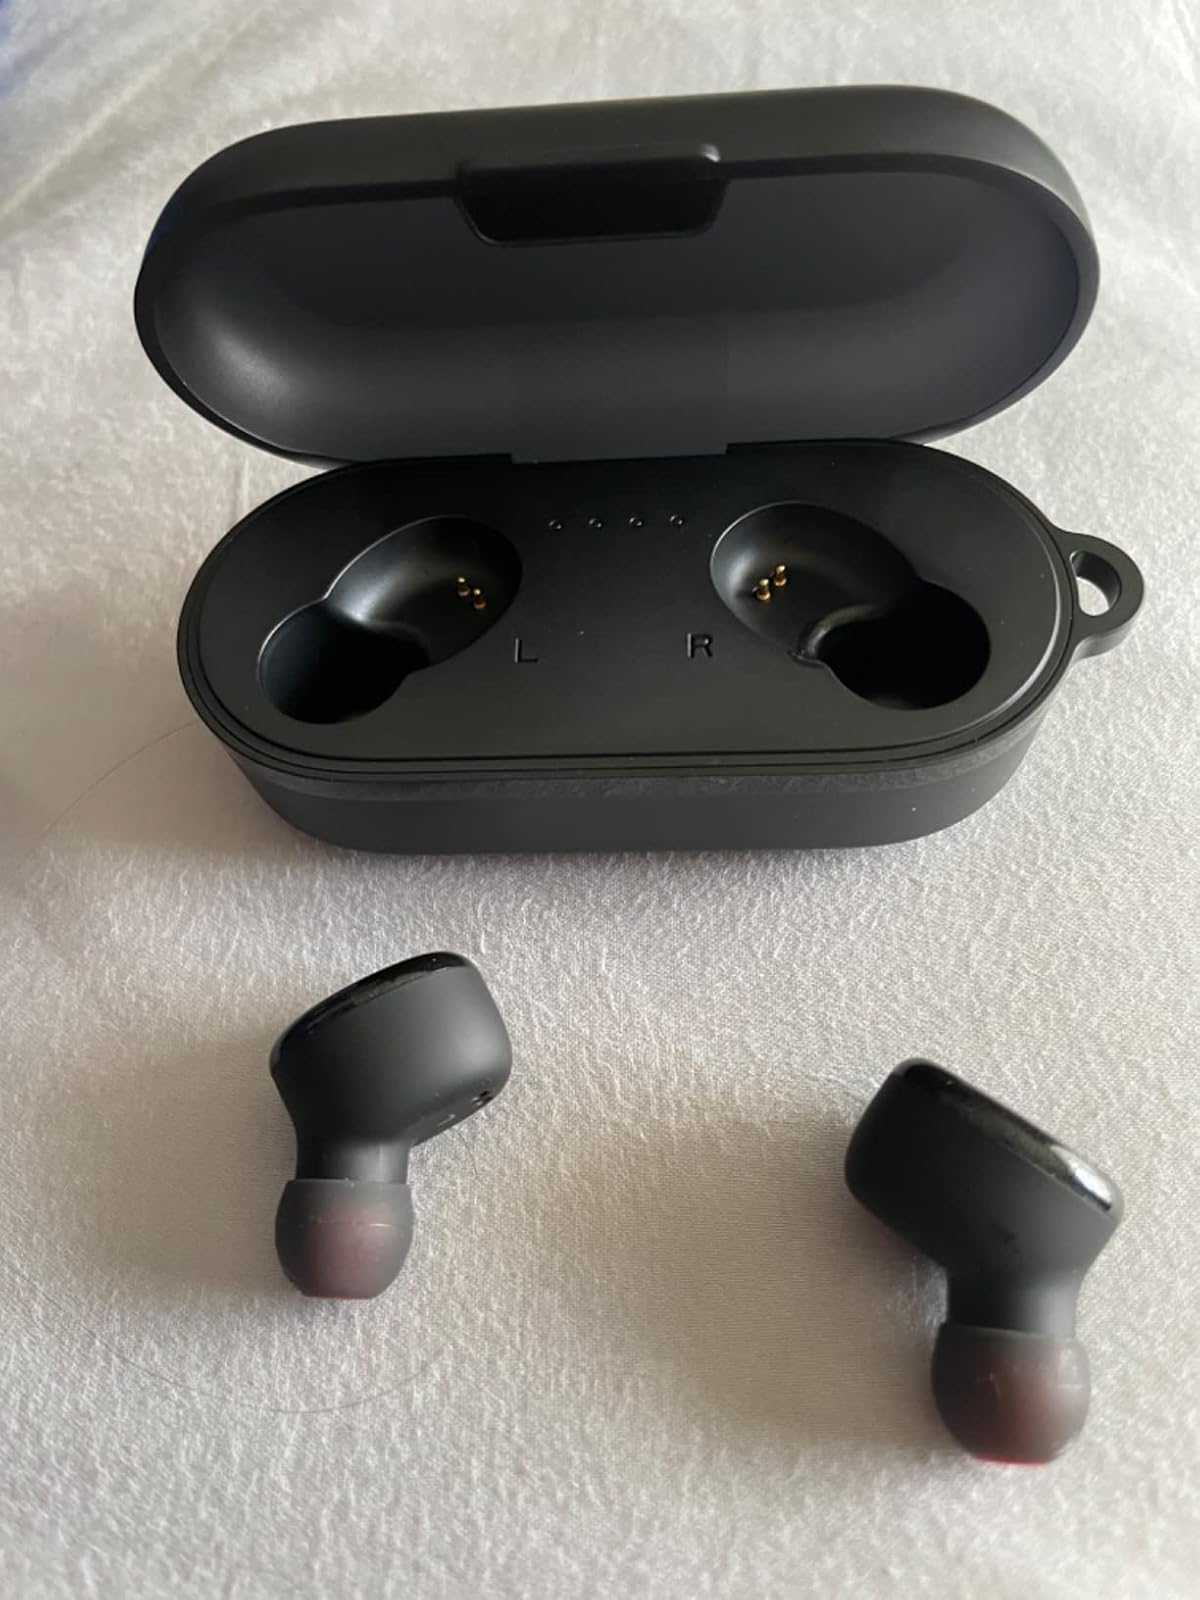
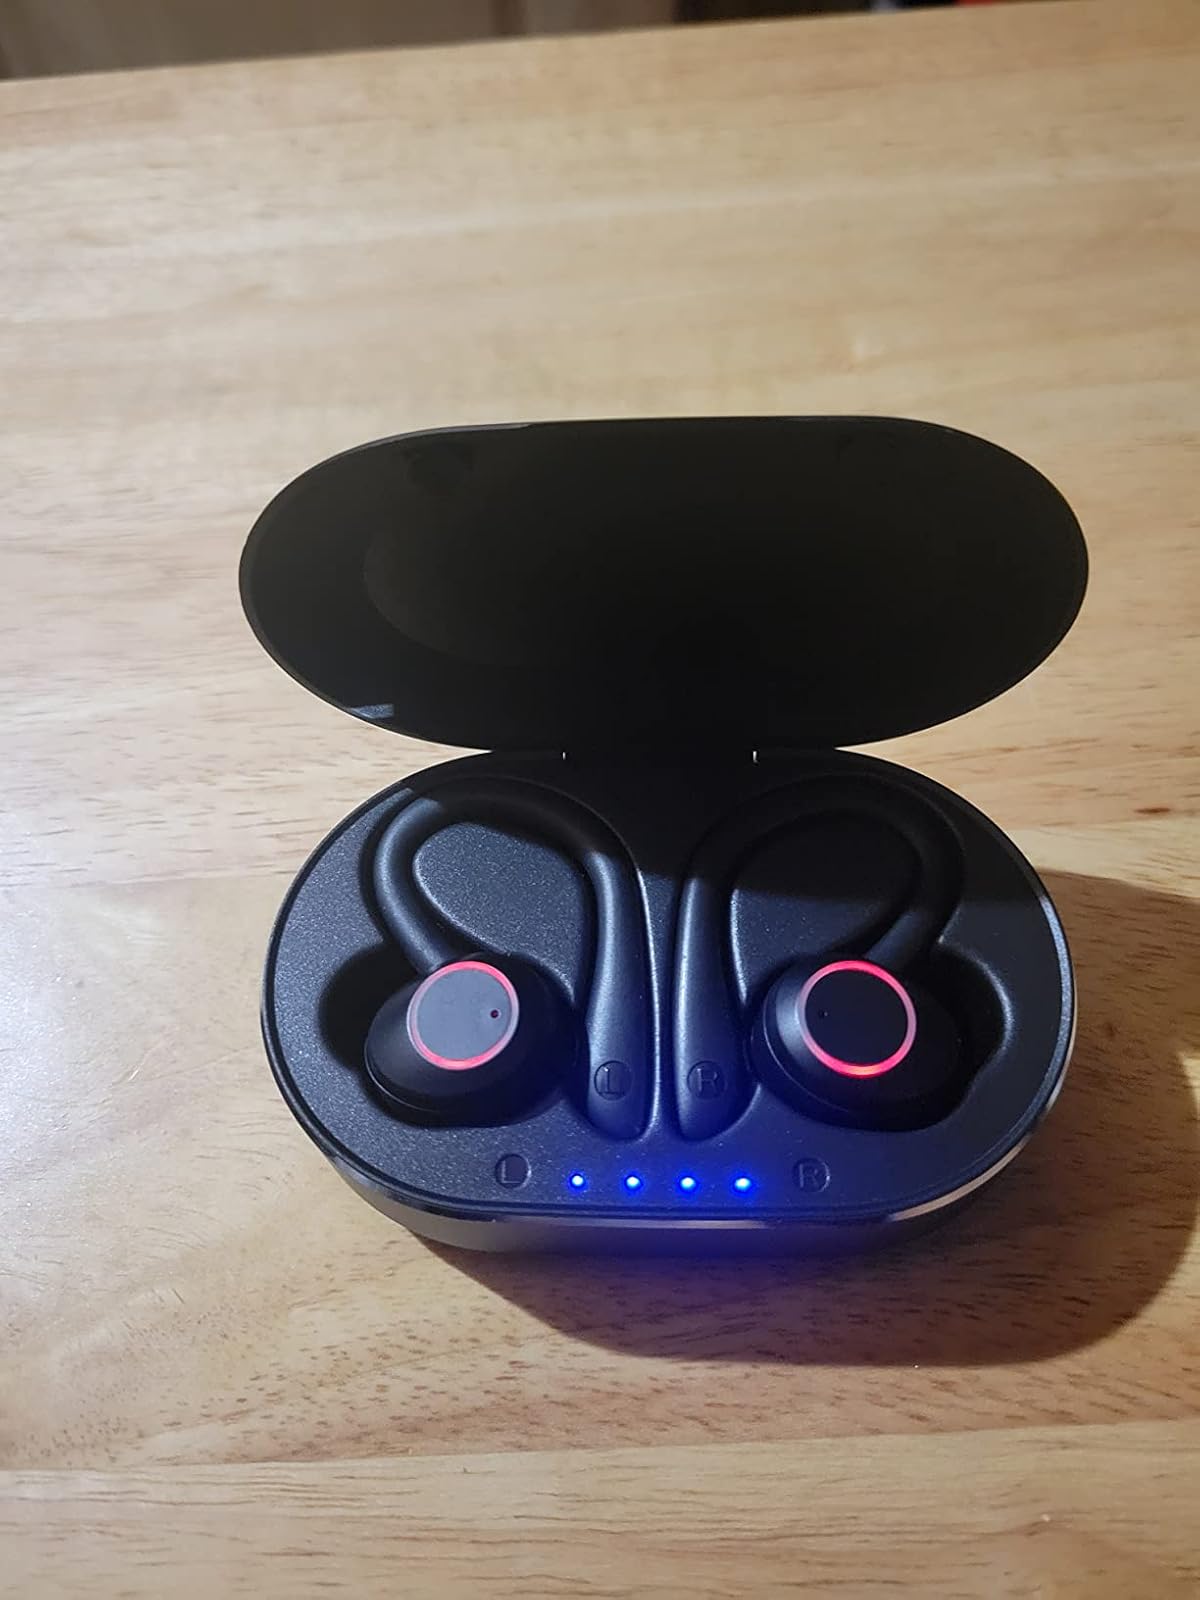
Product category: earbuds
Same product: no